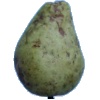
Label: Pear Stone 1